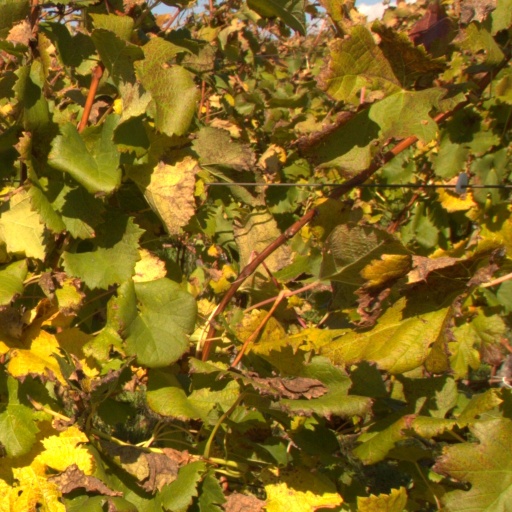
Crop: grape